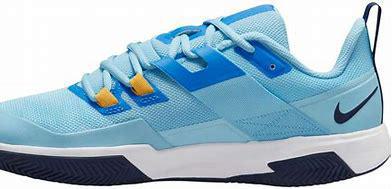
Brand: Nike
Model: Court Vapor Lite